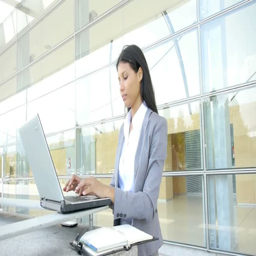
business people meeting outside the office